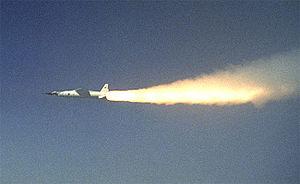
Le X-43A Scramjet a battu, le 16 novembre 2004, le record mondial de vitesse pour un avion propulsé avec un statoréacteur atmosphérique en atteignant brièvement 10 240 km/h, soit près de cinq fois la vitesse du Concorde. Il détenait déjà le précédent record, établi le 27 mars 2004, à 7 700 km/h, soit près de quatre fois la vitesse du Concorde. Le précédent engin ailé ayant ce record est le Kholod russe qui a atteint Mach 6,41 durant 77 secondes le 12 février 1998.
Le statoréacteur est un système de propulsion par réaction des aéronefs, dont la poussée est produite par éjection de gaz issus de la combustion d'un carburant, généralement le kérosène. Il n'est constitué que d'un tube et ne comporte aucune pièce mobile, d'où le terme « stato » pour statique.